Bernstorffsvej railway station

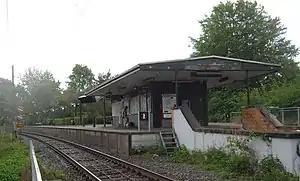
Bernstorffsvej station in 2012

Bernstorffsvej station is a suburban rail railway station serving the northeastern part of the district of Hellerup in Gentofte Municipality in the northern suburbs of Copenhagen, Denmark. The station is located where the railway line crosses the major road Bernstorffsvej after which it is named.